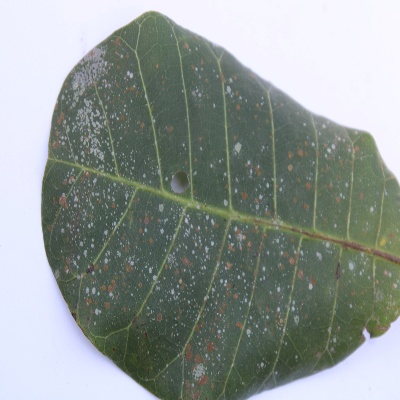
Crop: Cashew
Condition: red rust